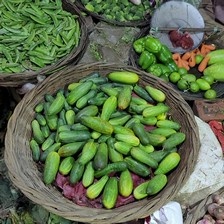
Label: cucumber